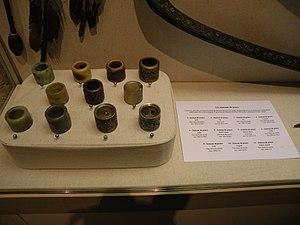
anneau de pouce salle II du musée de l'archerie
Une bague d’archer est un accessoire d’archerie permettant à l’archer de protéger son pouce lorsqu’il tire. Il s’agit d’un anneau fabriqué dans un matériau dur, comme le cuir, la pierre, la corne, le bois, l’os, l’andouiller, l’ivoire, le métal, la céramique, le plastique ou encore le verre.
L'arc est une arme de trait destinée à lancer des flèches. Il est constitué principalement d'une pièce courbe flexible qui emmagasine et restitue l'énergie comme un ressort, et d'une corde qui permet l'armement de l'arc, puis la transmission de l'impulsion à la flèche lors de la détente. L'entraînement à l'usage de cette arme, à un niveau amateur ou professionnel, est appelé le tir à l'arc ou, anciennement, l'archerie. Un homme qui tire à l'arc est un archer, une femme est une archère. Le mot « archer » désignait autrefois un combattant dont l'arc était l'arme principale. L'arc a été massivement utilisé comme arme de guerre dès la Préhistoire et a conservé une grande importance en tant qu'équipement militaire jusqu'à l'époque moderne, où il est surpassé par les armes à feu. Pendant le Moyen Âge européen, la célèbre bataille de Crécy illustra l'importance du rôle des archers gallois équipés de longbow. Durant toute sa période d'utilisation, l'arc est aussi largement utilisé pour la chasse. De nos jours, le mot d'archer ou d'archère désigne des personnes pratiquant le tir à l'arc dans un but sportif et non plus militaire.